David Noel Bourke

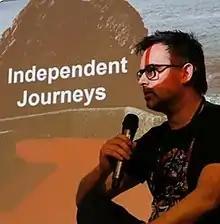
David Noel Bourke at a film festival panel in Ireland

David Noel Bourke (born December 20, 1970) is an Irish independent filmmaker.